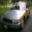
Label: automobile